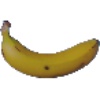
Label: Banana 1